Steve Fossen

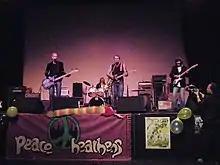
The band Café Authors performing at Vivian McPeak's 50th Birthday Party, King Cat Theater, Seattle, Washington. Left to right: Steve Fossen (bass), Mike Curley (rhythm guitar), Fred Holzman (drums), Randy Hansen (lead), unidentified videographer. Fossen and Curley are the core members of the group.

Steve Fossen (born November 15, 1949) is an American bassist and a founding member of the band Heart.